SMS Kaiser Barbarossa

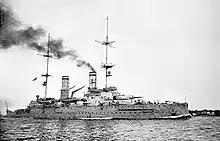
after her modernization

During the modernization, four of her 15 cm guns were removed and two 8.8 cm guns were added. All twelve 1-pounder guns were removed, as was the ship's stern-mounted torpedo tube. s superstructure was also cut down to reduce the ship's tendency to roll excessively and her military masts were replaced with lighter pole masts. The ship's funnels were also lengthened. s modernization was completed by 1 October 1907, when she was recommissioned for service. By that time, the newest s were coming into service; along with the s, these provided enough modern battleships to create two full battle squadrons. Consequently, the was renamed the (High Seas Fleet). returned to her place in I Squadron and she participated in the normal routine of divisional, squadron, and fleet maneuvers and cruises without incident over the next year. The summer fleet cruise in May that year went to the Azores and returned to Kiel on 13 August. The autumn maneuvers lasted from 27 August to 7 September. Divisional exercises in the Baltic immediately followed from 7 to 13 September.